Christian Cabrol

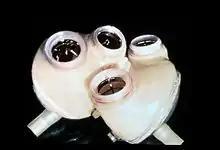

Following the experience of Jack Copeland and after meeting Robert Jarvik himself, Cabrol implanted Europe's first Jarvik Total Artificial Heart (TAH) on 10 April 1986. However, funding limited further developments, until the French newspaper "Le Figaro" became interested and a grant from King Hassan II was received for further such procedures, an act of philanthropy as a result of Cabrol operating on a member of the Royal Moroccan Family four years earlier. He later recounted that it was the third TAH that he implanted that he considered successful and performed almost 50 of these procedures by 1990, as a bridge to transplant.